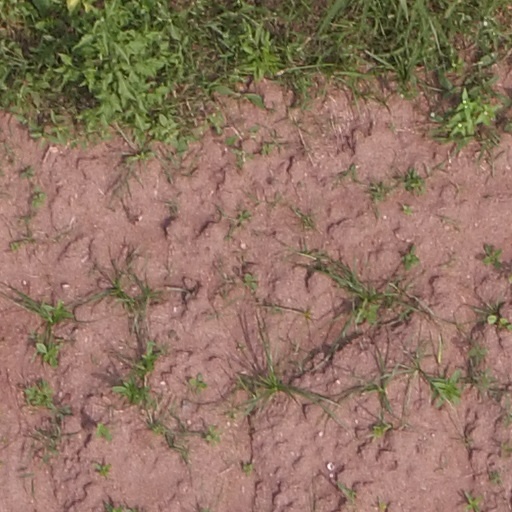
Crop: maize; corn